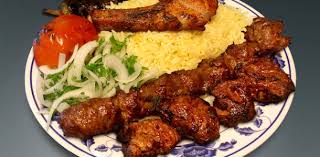
Yemek: kebap